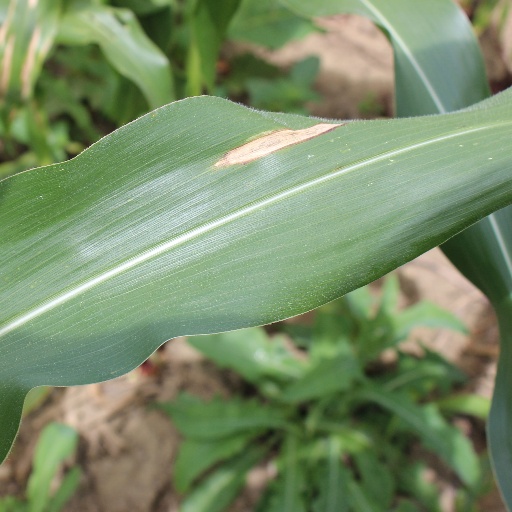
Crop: maize; corn